Azalea

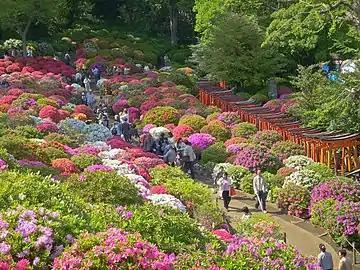
Azalea Festival at Nezu Shrine

In Chinese culture, the azalea is known as "thinking of home bush" ("sixiang shu"), and is immortalized in the poetry of Du Fu.